2021 Senior Bowl

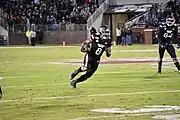
RB Kylin Hill

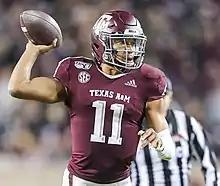
QB Kellen Mond

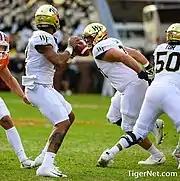
QB Jamie Newman

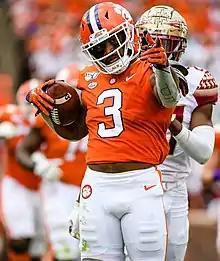
WR Amari Rodgers

Note special playing rules detailed here. Players in the game were each issued two helmet stickers; one with the player's hometown area code, and one with number 44 for Hank Aaron, who was born in Mobile and died on January 22.